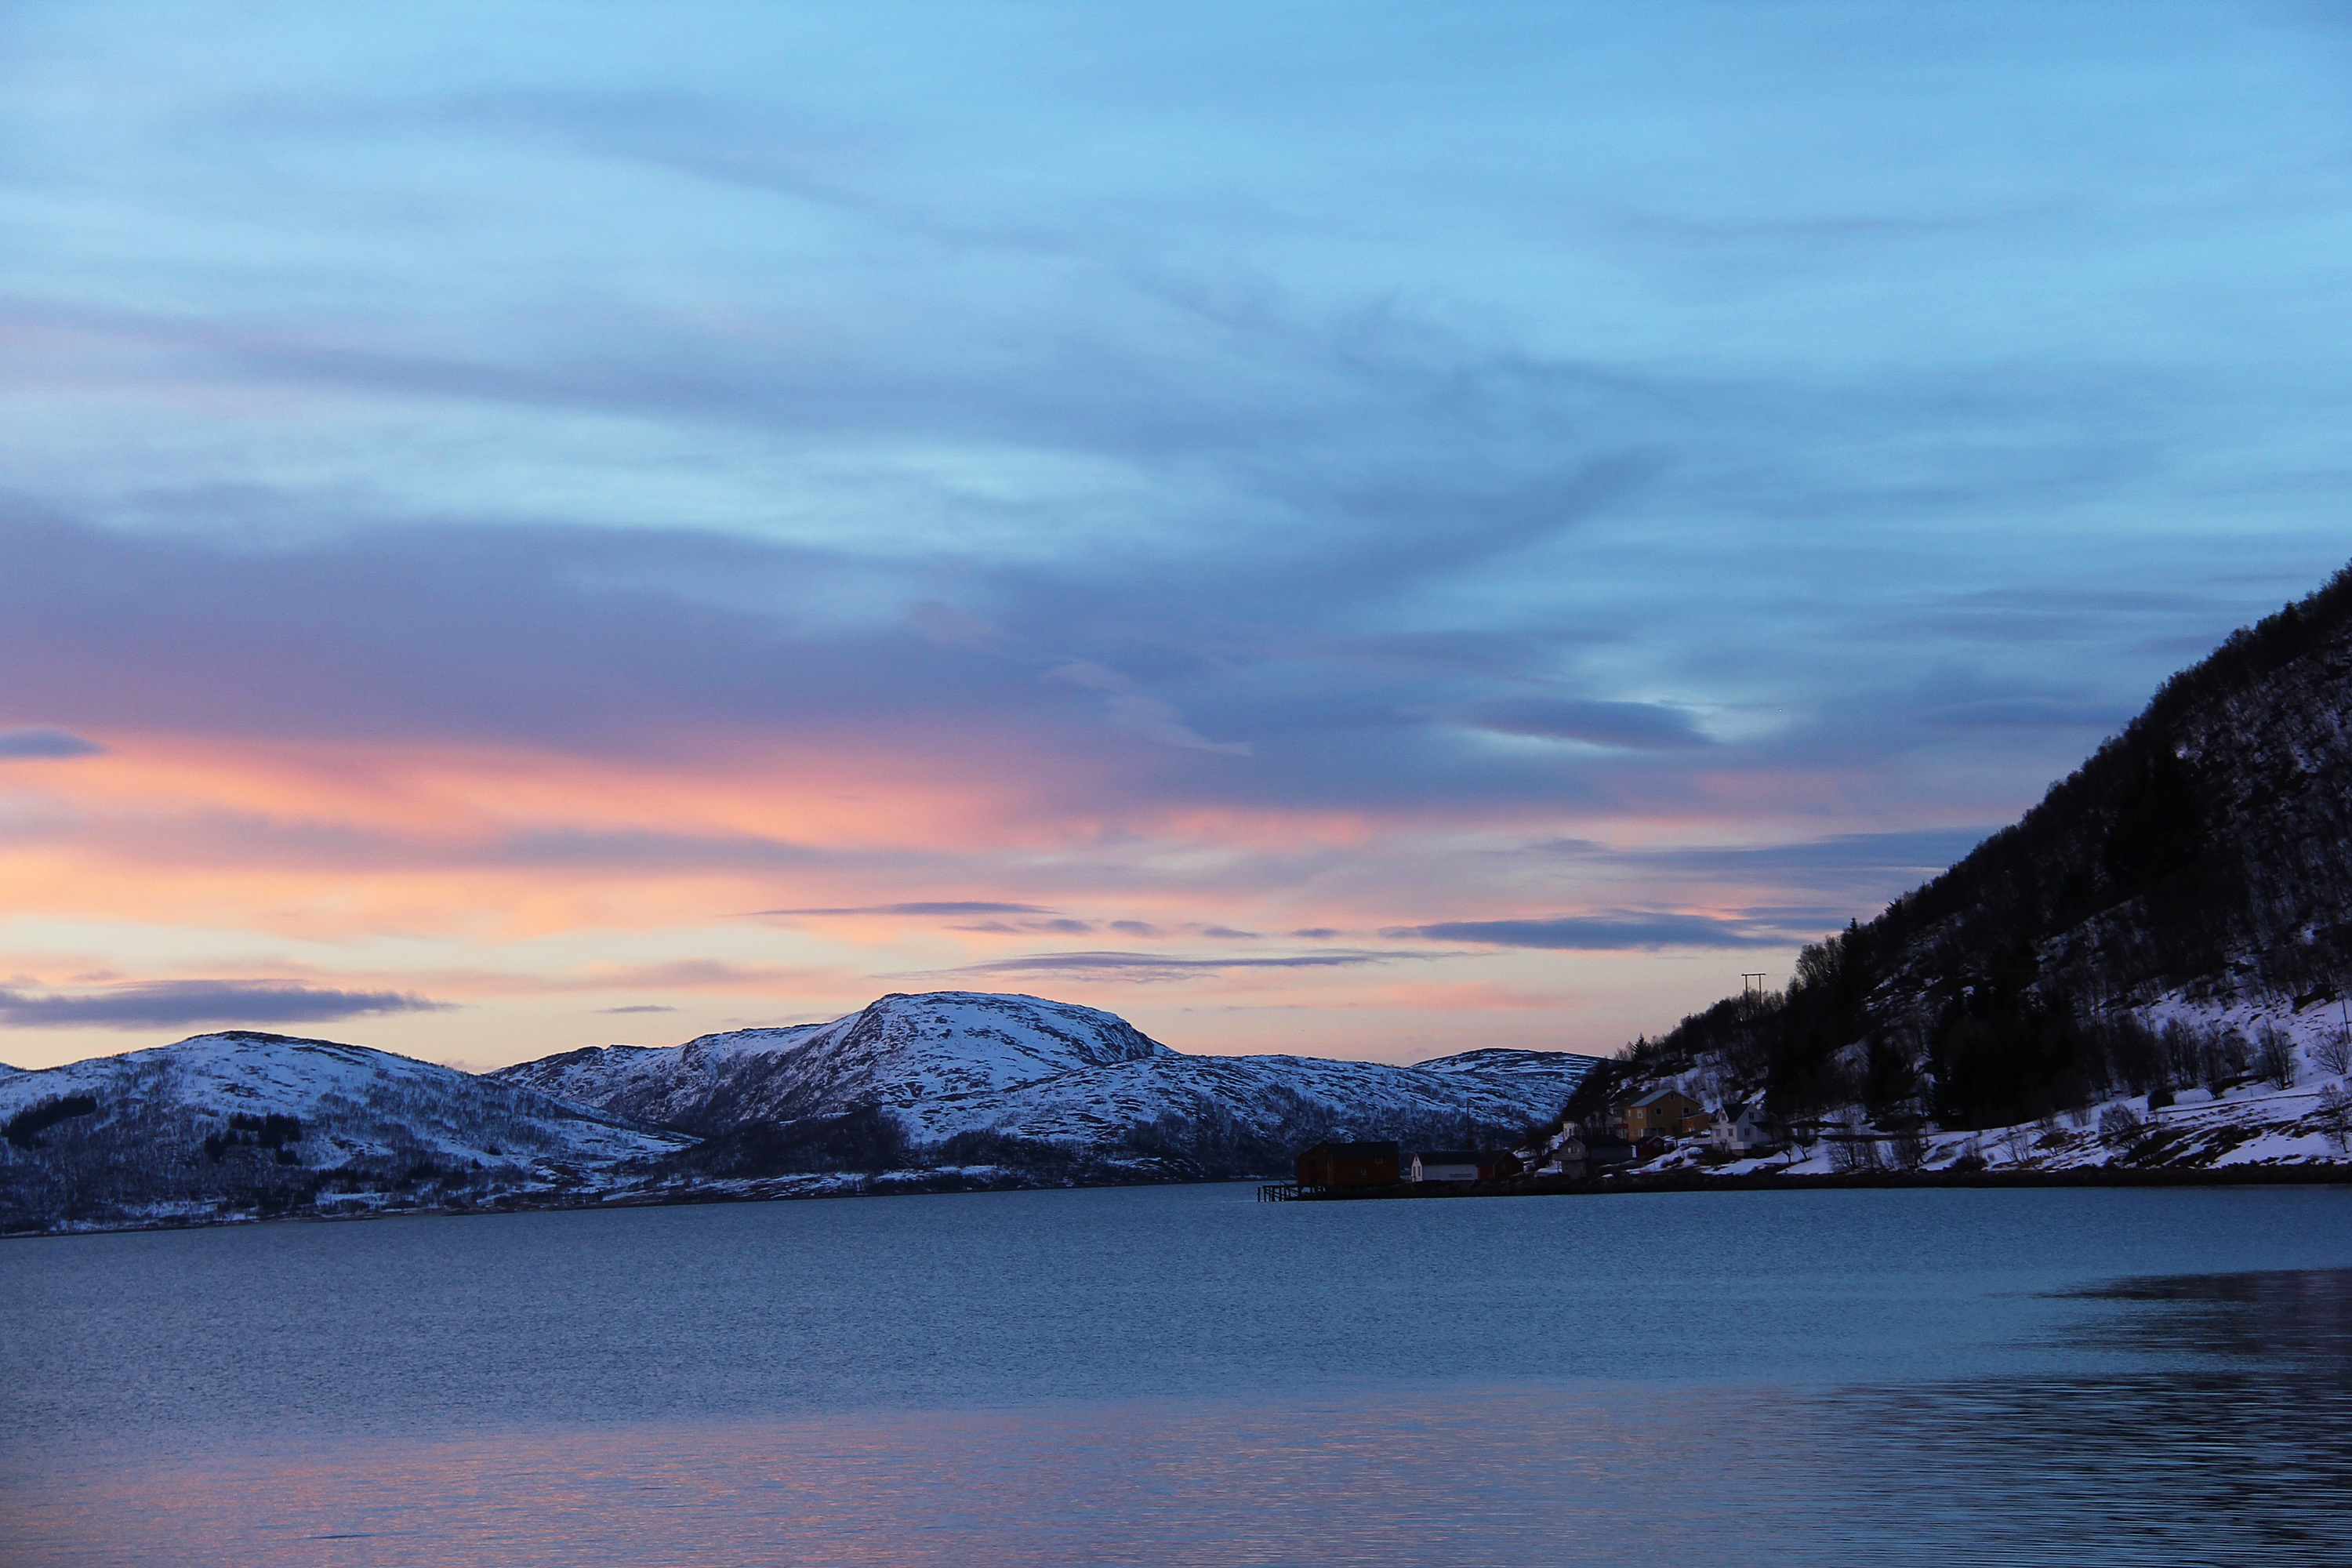
landscape, sea, coast, ocean, horizon, mountain, snow, cold, winter, cloud, sky, sunrise, sunset, morning, hill, lake, dawn, mountain range, vacation, travel, dusk, europe, ice, evening, reflection, weather, holiday, bay, fjord, reservoir, arctic, amazing, beautiful, loch, norway, scandinavia, landform, tromso, lauklines kystferie, kvaloya, kval ysletta, atmospheric phenomenon, mountainous landforms